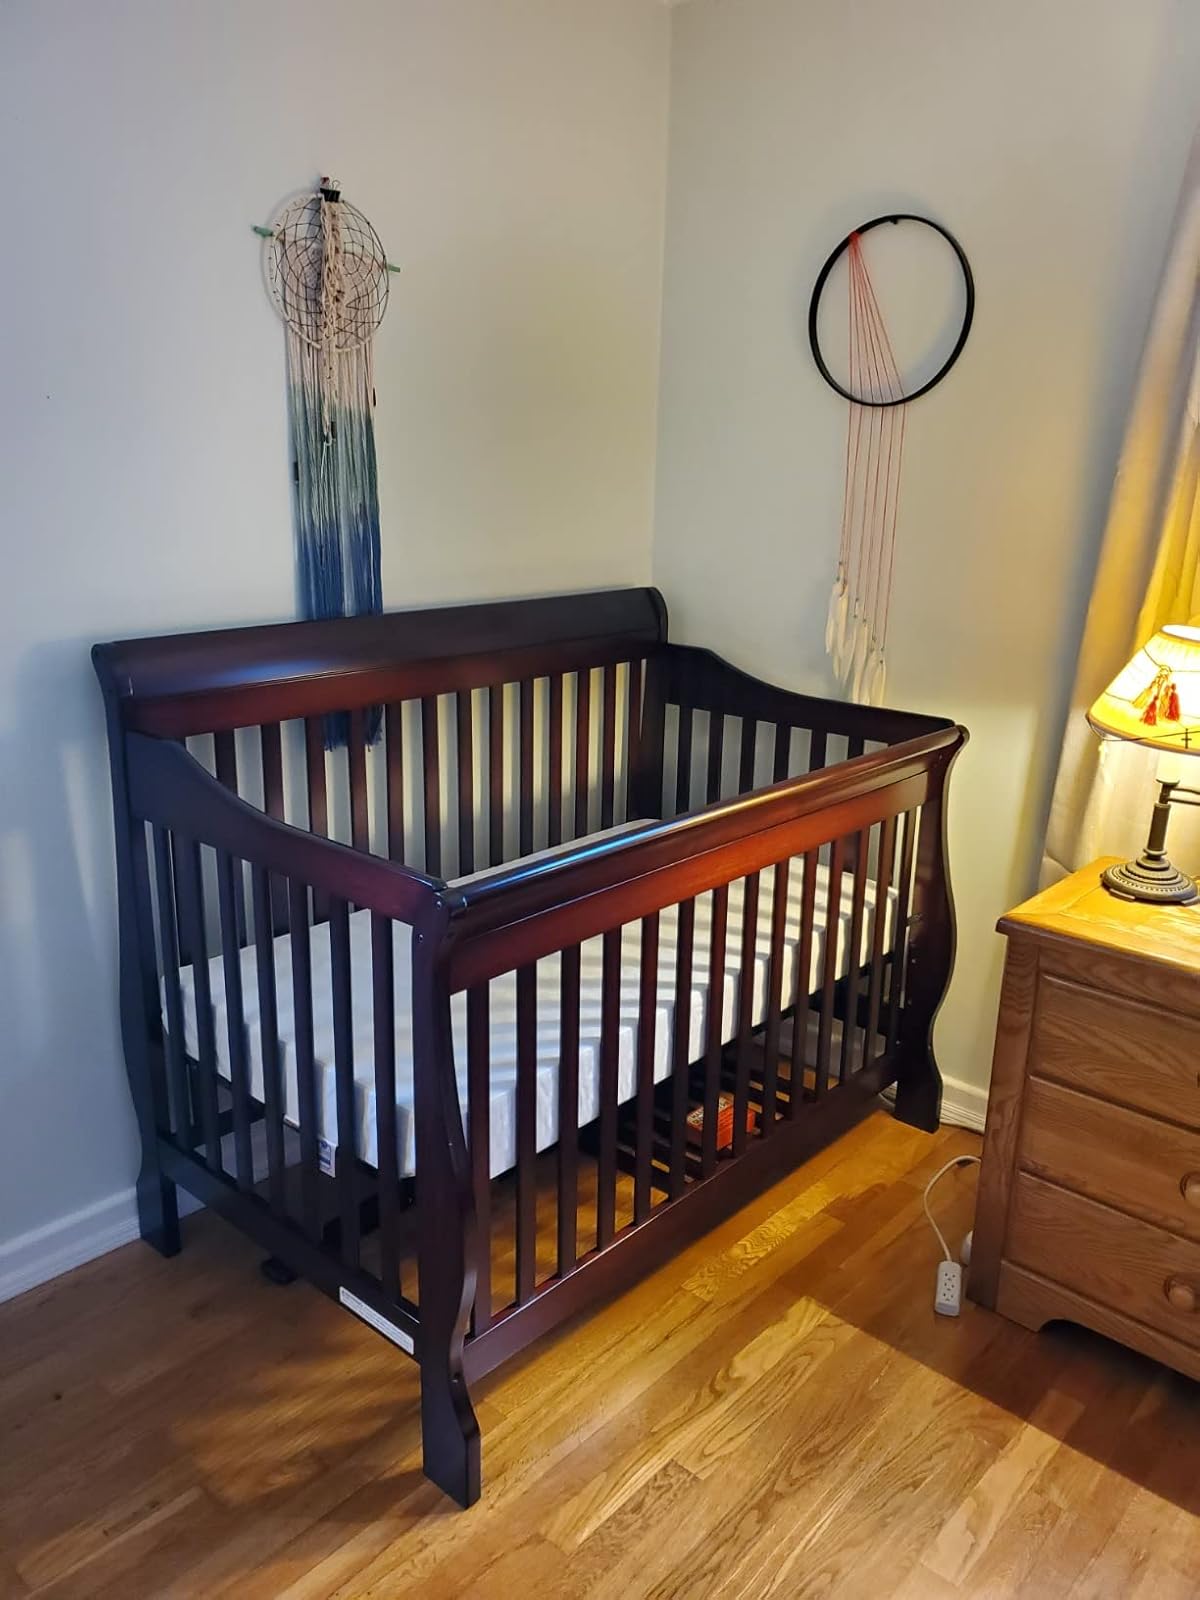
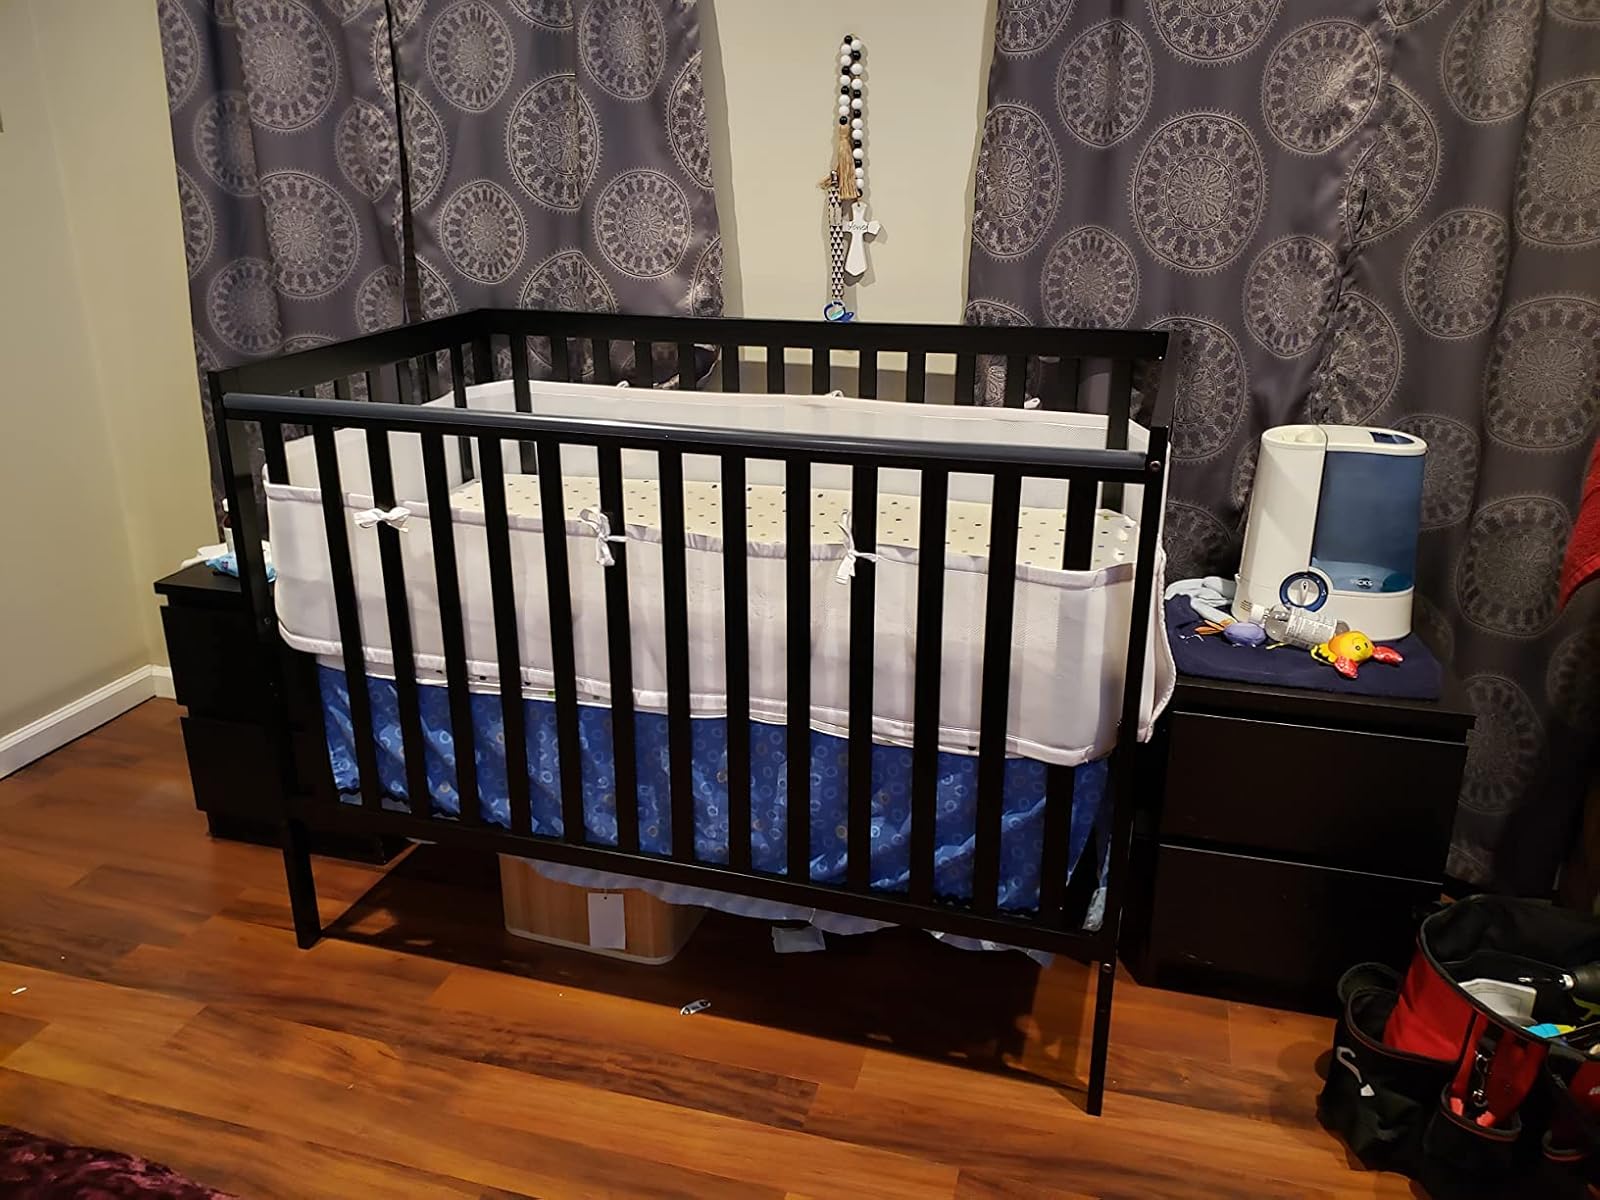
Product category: products_crib
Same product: no